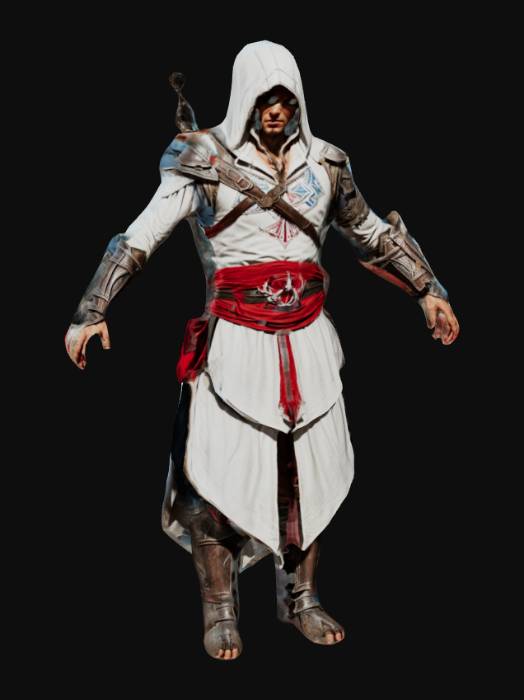
미적 점수 (1~10점): 8